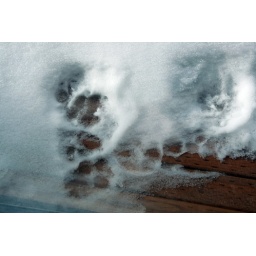
Bear's foot prints on wooden plank by a window